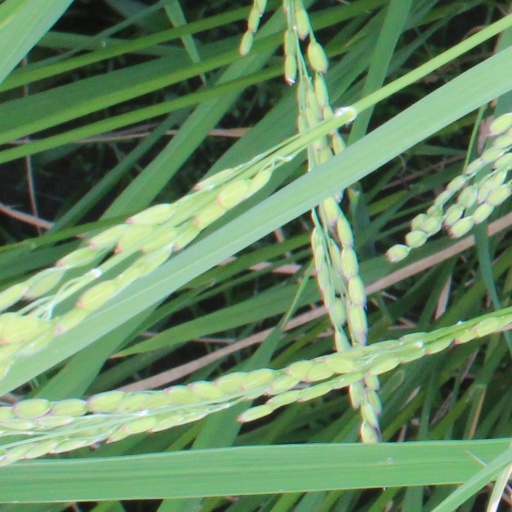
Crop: rice